Whaling in the United States

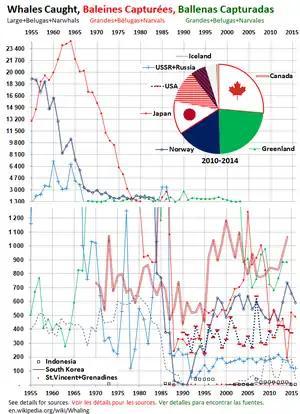
Whales caught by country and year, 1955–2016

Thomas Welcome Roys, in the Sag Harbor bark "Superior", sailed through the Bering Strait on 23 July 1848, and discovered an abundance of "new fangled monsters," or later to be known as bowhead whales. The following season fifty whalers—46 from New England, two from Germany, and two from France—sailed to the Bering Strait region on the report from this single ship. In terms of number of vessels and whales killed, the peak was reached in 1852, when 220 ships killed 2,682 bowheads. Catches declined, and the fleet shifted to the Sea of Okhotsk in 1853–1854. Whaling there peaked in 1855–1857, and once that area began to decline in 1858–1860, they returned to the Bering Strait region.